Pullenvale, Queensland

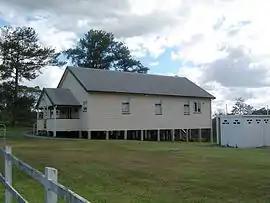
Pullenvale Hall, 2012

Pullenvale is a rural residential suburb in the City of Brisbane, Queensland, Australia. In the , Pullenvale had a population of 3,276 people.